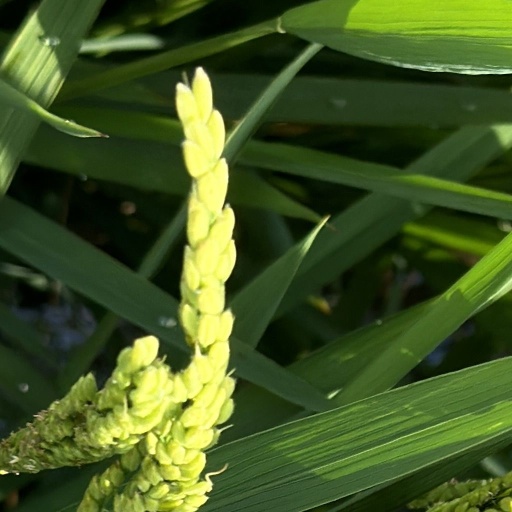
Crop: rice